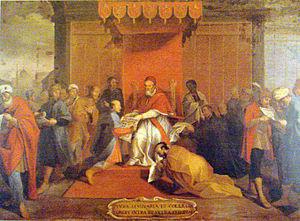
L'ambassade Tenshō, qui tient son nom de l'ère Tenshō au cours de laquelle elle se déroule, est une ambassade envoyée par le daimyo chrétien Ōtomo Sōrin au pape et aux rois d'Europe en 1582. La mission diplomatique est emmenée par Mancio Itō, un noble japonais, premier émissaire japonais officiel en Europe.